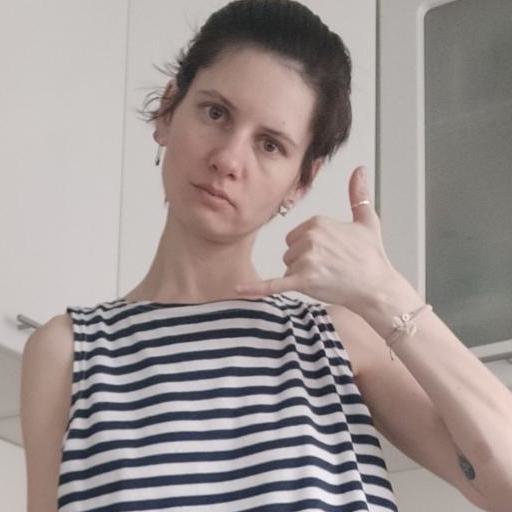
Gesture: call